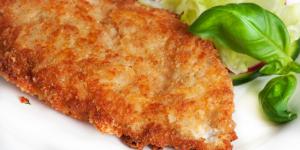
pechugas de pollo empanizadas